Jimmie Adams

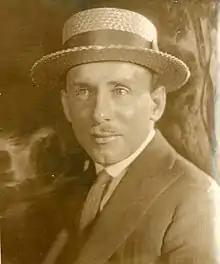
Adams in 1922

James B. Adams (October 4, 1888 – December 19, 1933) was an American silent-screen comedian and actor.